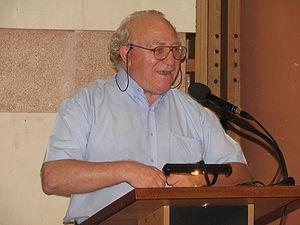
Le Rev. Professor Peter Serracino Inglott a été jusqu'en 2004 l'un des 105 membres de la Convention sur l'avenir de l'Europe chargée de rédiger le Traité établissant une Constitution pour l'Europe, représentant le gouvernement maltais.